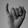
ASL letter: I